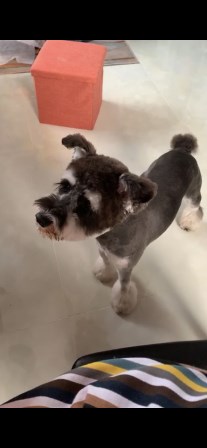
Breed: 2342-n000102-miniature_schnauzer